Yamaguchi Prefecture

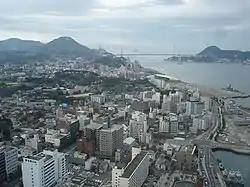
Shimonoseki and Kanmon Strait

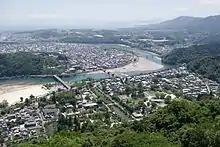
Iwakuni

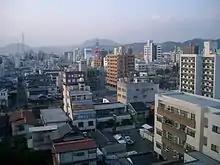
Shunan

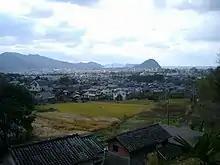
Hagi

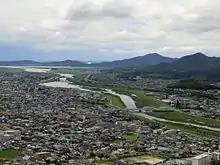
Hofu

For the purposes of development analysis, Yamaguchi is construed to be part of Northern Kyushu. Although Yamaguchi is not part of the island of Kyushu, it has become a functional satellite of the Kanmon Straits metropolitan area.